Verne Gagne

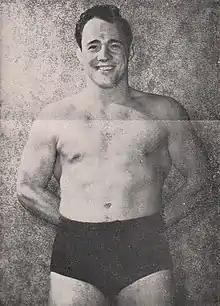
Gagne in the early 1950s

In 1949, Gagne decided to wrestle professionally, starting his career in Texas. In his debut, he defeated Abe Kashey, with former World Heavyweight boxing Champion Jack Dempsey as the referee. On November 13, 1950, Gagne captured the National Wrestling Alliance (NWA) Junior Heavyweight title in a tournament for the vacant championship.